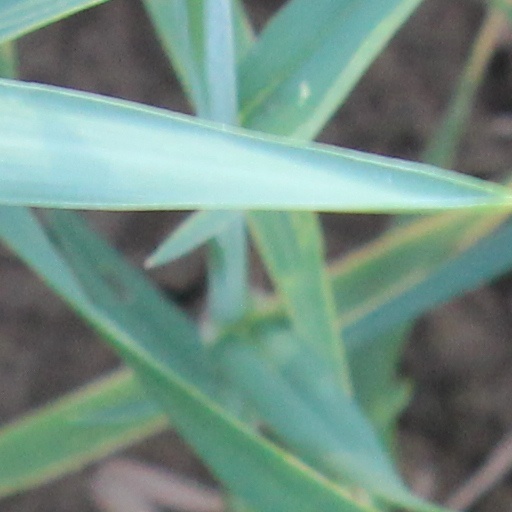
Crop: wheat